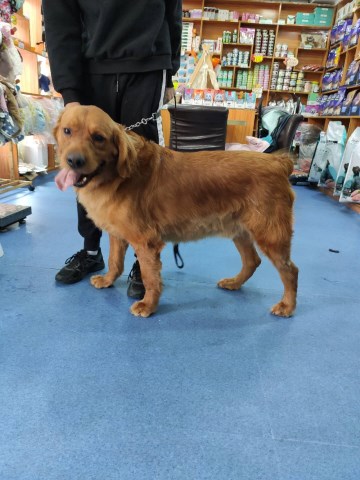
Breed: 5355-n000126-golden_retriever